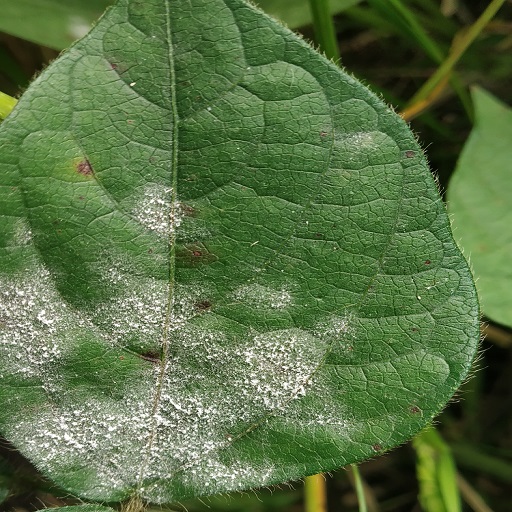
Label: Powdery Mildew